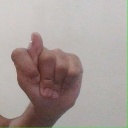
अक्षर: ट